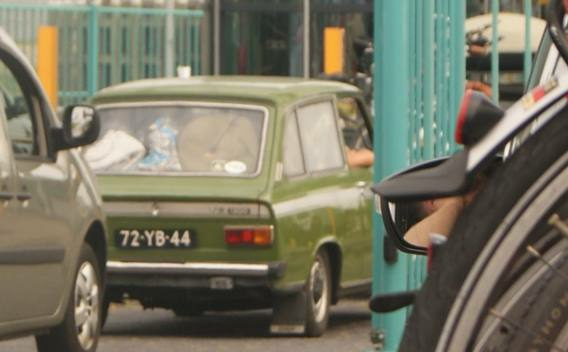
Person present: No